Mr. Monk and the Airplane

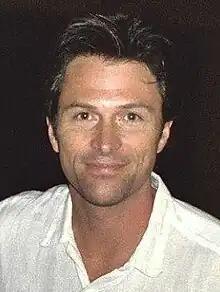
Shalhoub's former "Wings" co-star Tim Daly guest starred as himself

"Mr. Monk and the Airplane" was written by David M. Stern and directed by Rob Thompson. Both were credited for the second time in the series, as Stern previously worked on "Mr. Monk and the Other Woman" and Thompson on "Mr. Monk Meets Dale the Whale". There were various discussions between series creator Andy Breckman and writer Tom Scharpling with USA Network's producers over the setting for the episode. The network required to have only half of the scenes on the plane, but the writing staff wanted it to be completely set on the plane. There was also discussion over the repetition of a "Pete and Repeat" joke; ultimately, USA's executives "were crying from laughing so hard" and agreed to include the scene.